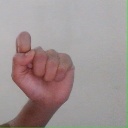
अक्षर: घ